Krishna Nath Sarmah

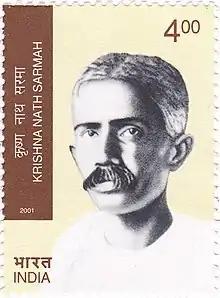
Krishna Nath Sarmah on a 2001 stamp of India

Krishna Nath Sarmah (1887–1947) was a renowned nationalist and social reformer from Assam. He was born in a Brahmin family. After graduating with degrees in science and law, he started a legal practice in 1917. Inspired by Mahatma Gandhi, he joined the freedom struggle instead. Along with Tarun Ram Phukan, Nabin Chandra Bardoloi and Gopinath Bardoloi, he was one of the forerunners in the Indian freedom struggle in Assam. Upon hearing about Gandhi's mission, Sharma invited him to open his Namghar and thus the events of April 1934 happened. Following this event, he even opened 12 schools for the Dalit community